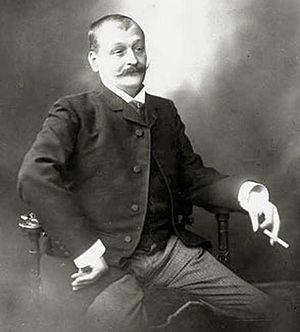
Georges Courteline vers 1900
Georges Moinaux ou Moineau, dit Georges Courteline, est un romancier et dramaturge français, né le 25 juin 1858 à Tours, mort le 25 juin 1929 à Paris.